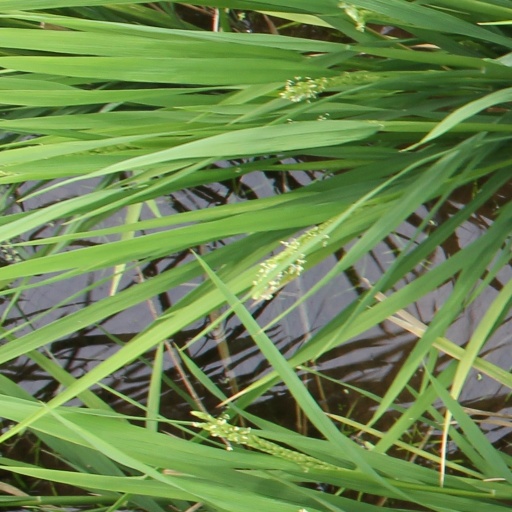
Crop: rice